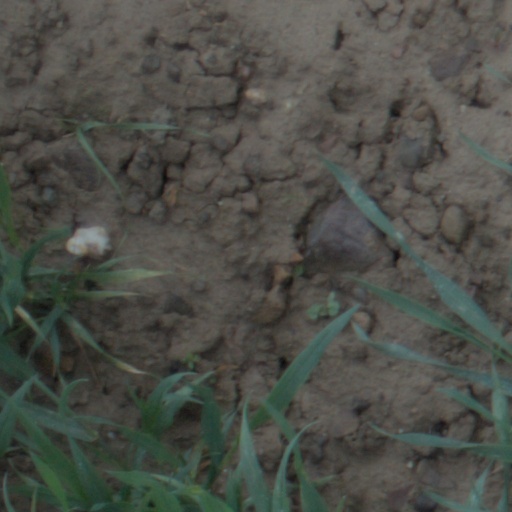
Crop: wheat